United Irishman (1948 newspaper)

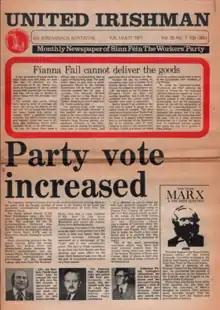
Front page of the July 1977 edition of the paper

The United Irishman/An tÉireannach Aontaithe, first published in May 1948 under Michael Traynor, was the official monthly organ of Sinn Féin sold by its members. At the time of its founding, the paper was strongly supported by prominent Irish Republicans who were no longer active in the Irish Republican Army. After the split in the Irish Republican Movement, the title continued as the organ of Official Sinn Féin, being published from its offices at 30 Gardner Place in Dublin. The Provisional wing published An Phoblacht. The first editor was Seán G. O'Kelly, based in an office at 38 South King Street in Dublin. The historian Éamonn MacThomáis edited the paper for a short while prior to the 1970 split in Sinn Féin.